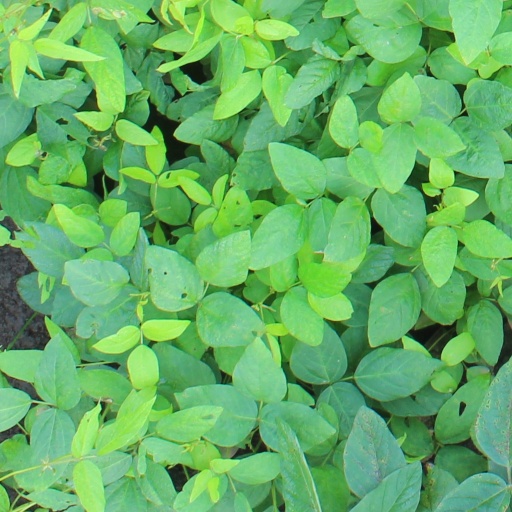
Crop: soybean